Chaurahen

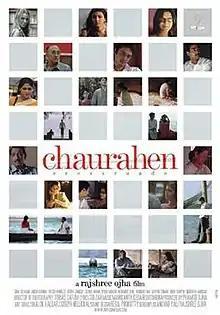

Chaurahen is an Indian drama film directed by Rajshree Ojha, starring Zeenat Aman, Roopa Ganguly, Soha Ali Khan and Kiera Chaplin in the leading roles. The film was based on four short stories of eminent Hindi novelist Nirmal Verma. Shooting was completed in 2007 but the film was shelved due to financial problems. The film was finally released on 16 March 2012 through PVR Pictures.